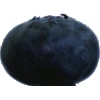
Label: blueberry